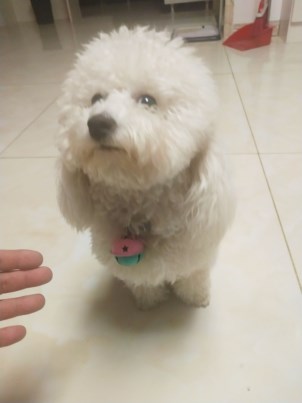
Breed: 3083-n000117-Bichon_Frise